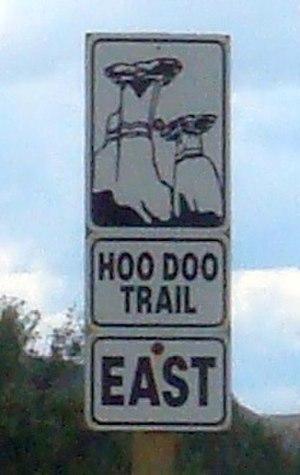
Panneau du sentier Hoo Doo, ou Hoo Doo Trail, dans l'est de l'Alberta, dans la région de Drumheller.